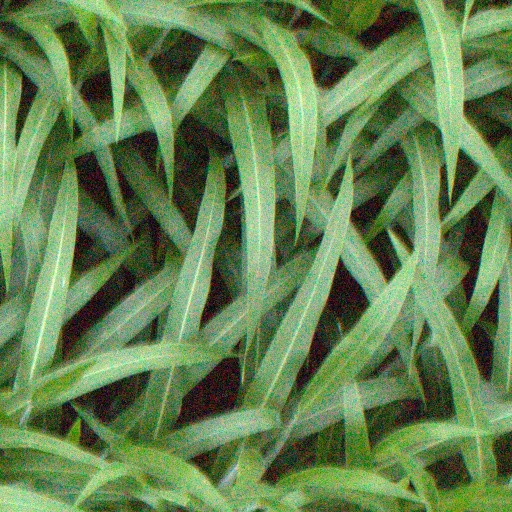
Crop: sorghum